Isle of Wight Central Railway

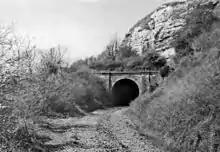
St Lawrence Tunnel after closure

The operation of the Isle of Wight Railway enhanced the importance of Ryde as the port of entry to the island, and it soon became more important than Cowes, particularly for passengers. 300,000 people travelled between Newport and Ryde annually, and the road coaches were not convenient. The necessity of connecting Newport revived the idea of a railway between them, and on 25 July 1872 the Ryde and Newport Railway (R&NR) was authorised by an act of Parliament, the (35 & 36 Vict. c. cxxxv). The share capital was £65,000.